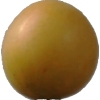
Label: cherry_wax